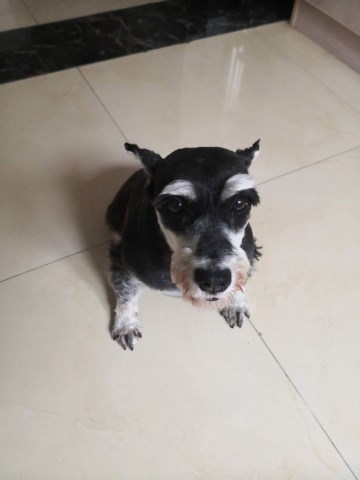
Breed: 2342-n000102-miniature_schnauzer